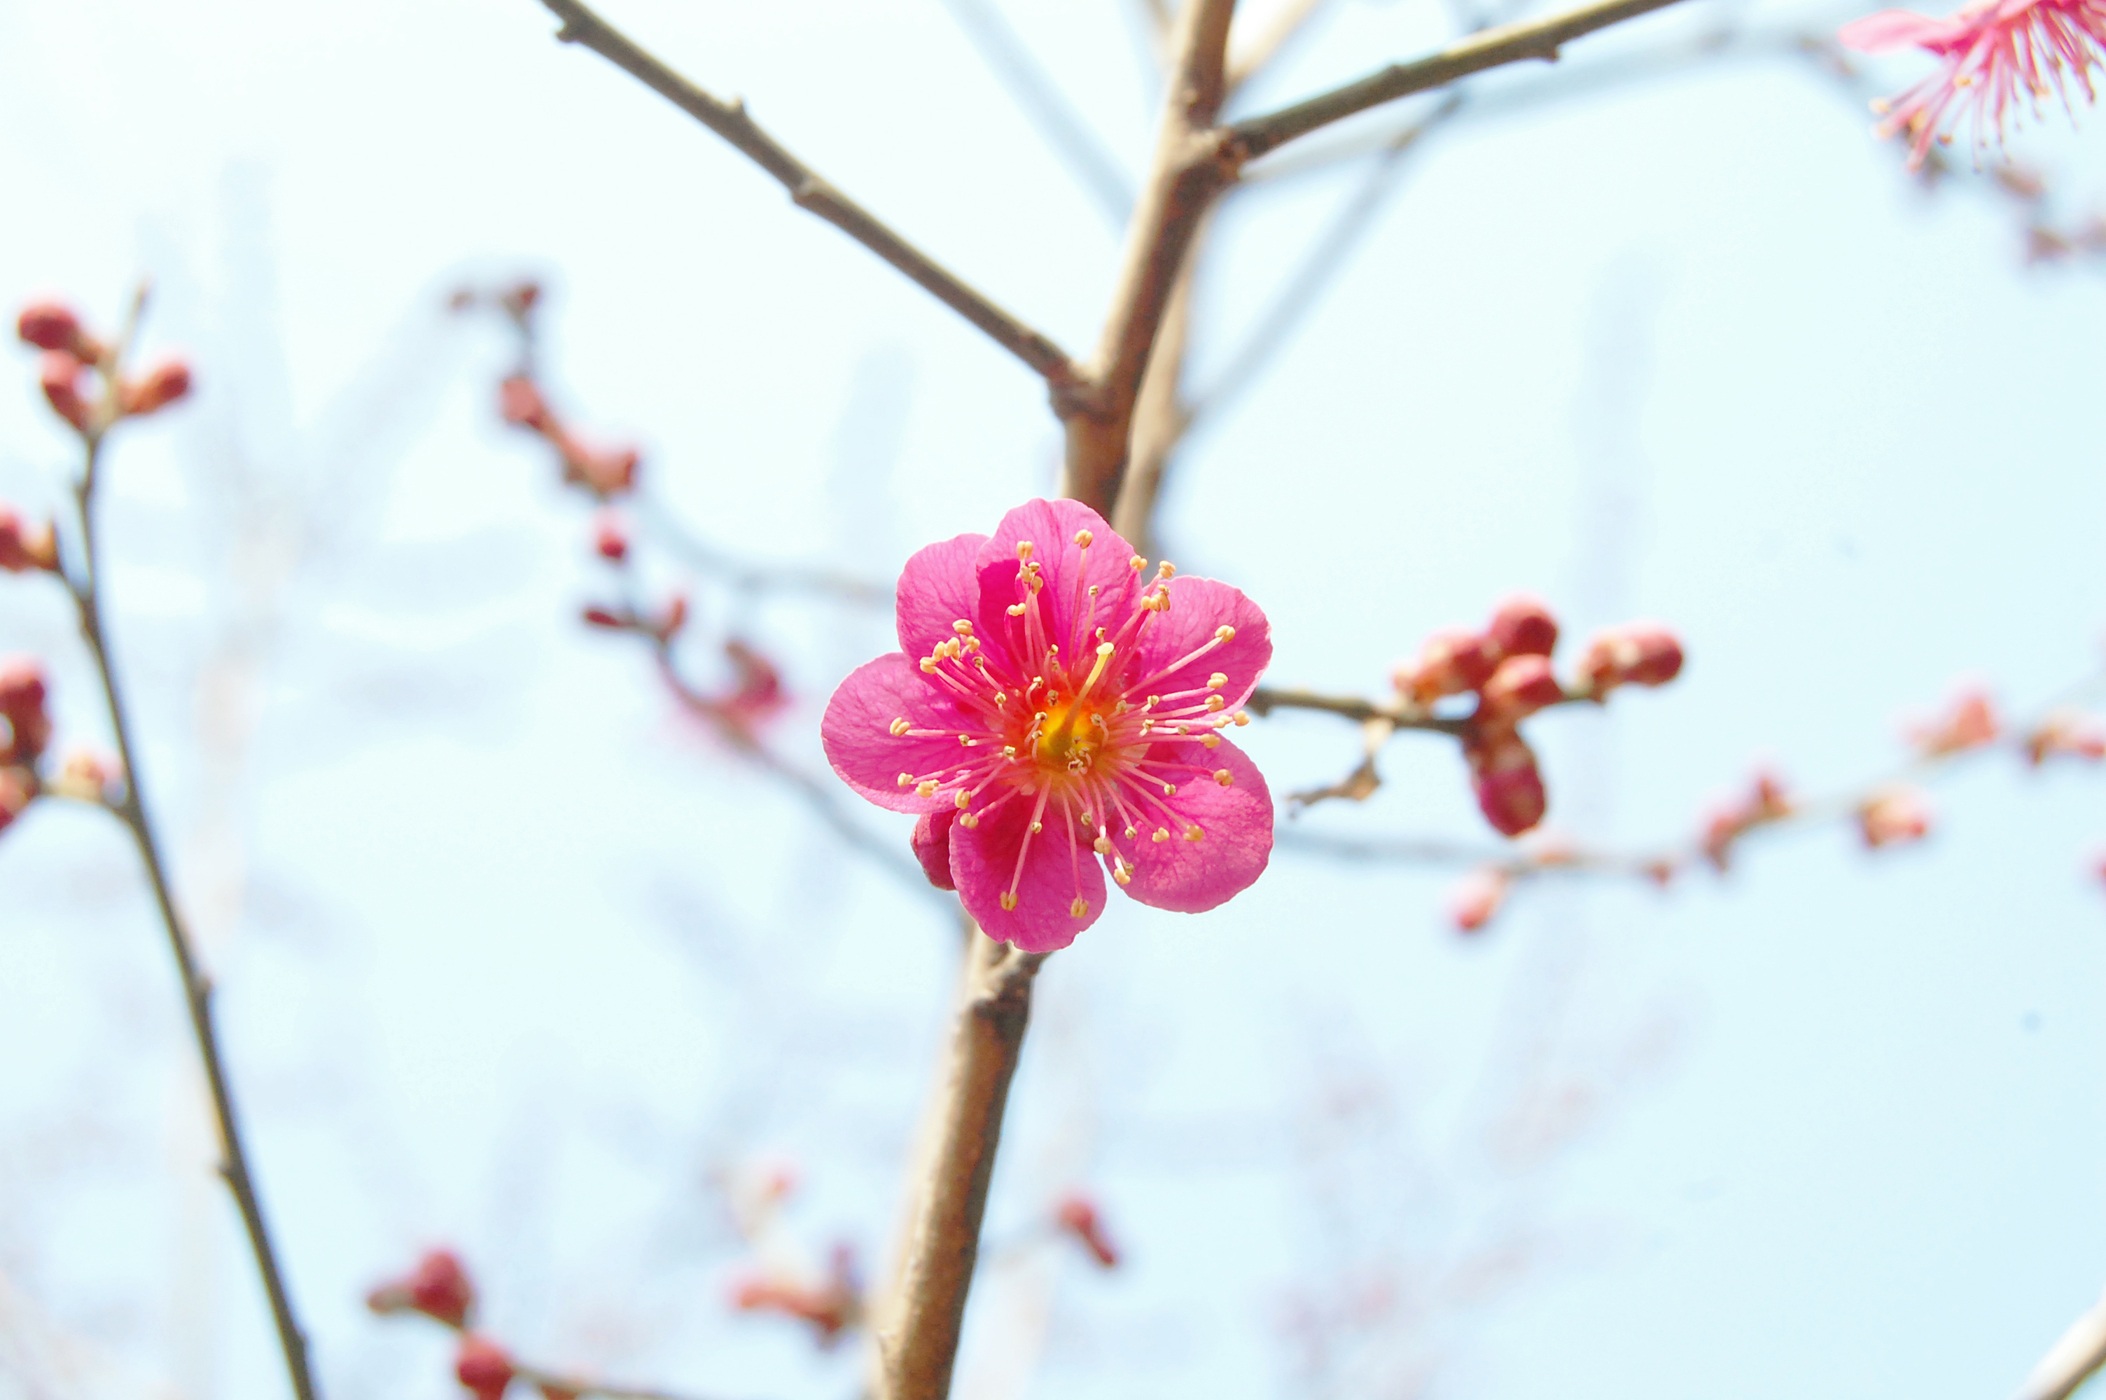
nature, branch, blossom, winter, plant, wood, fruit, warm, leaf, flower, petal, love, food, spring, produce, botany, pink, flora, season, cherry blossom, twig, flowers, close up, plum, korea, bright, april, crush, spring flowers, pink flower, macro photography, republic of korea, flower tree, flowering plant, red plum, spring flower festival, land plant